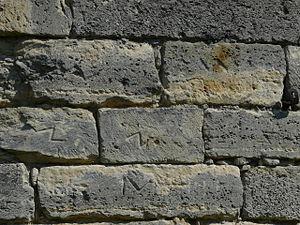
Une marque de tâcheron, ou marque de tailleur de pierre est un signe géométrique, voire une lettre ou un monogramme, gravé dans la pierre de taille par un tailleur de pierre. Elle fait partie, avec la marque de pose et l'abreuvoir, des marques lapidaires.